Barbados

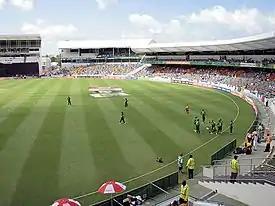
Kensington Oval in Bridgetown hosted the 2007 Cricket World Cup final. Cricket is one of the most followed games in Barbados and Kensington Oval is often referred to as the "Mecca in Cricket" due to its significance and contributions to the sport.

Barbados has been an independent country since 30 November 1966. It functions as a parliamentary republic modelled on the British Westminster system. The head of state is the President of Barbados – presently Sandra Mason – elected by the Parliament of Barbados for a term of four years, and advised on matters of the Barbadian state by the Prime Minister of Barbados, who is head of government. There are 30 representatives within the House of Assembly, the lower chamber of Parliament. In the Senate, the upper chamber of Parliament, there are 21 senators.